Fernando Llorente

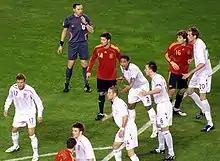
Llorente (right, number 16, marked by Peter Crouch) moments before his first goal for Spain, 11 February 2009

Llorente officially became a Juventus player on 1 July 2013 after passing a medical at the club. He was given the number 14 shirt, and scored his first goal in Serie A on 22 September when he started in a 2–1 home win against Hellas Verona.